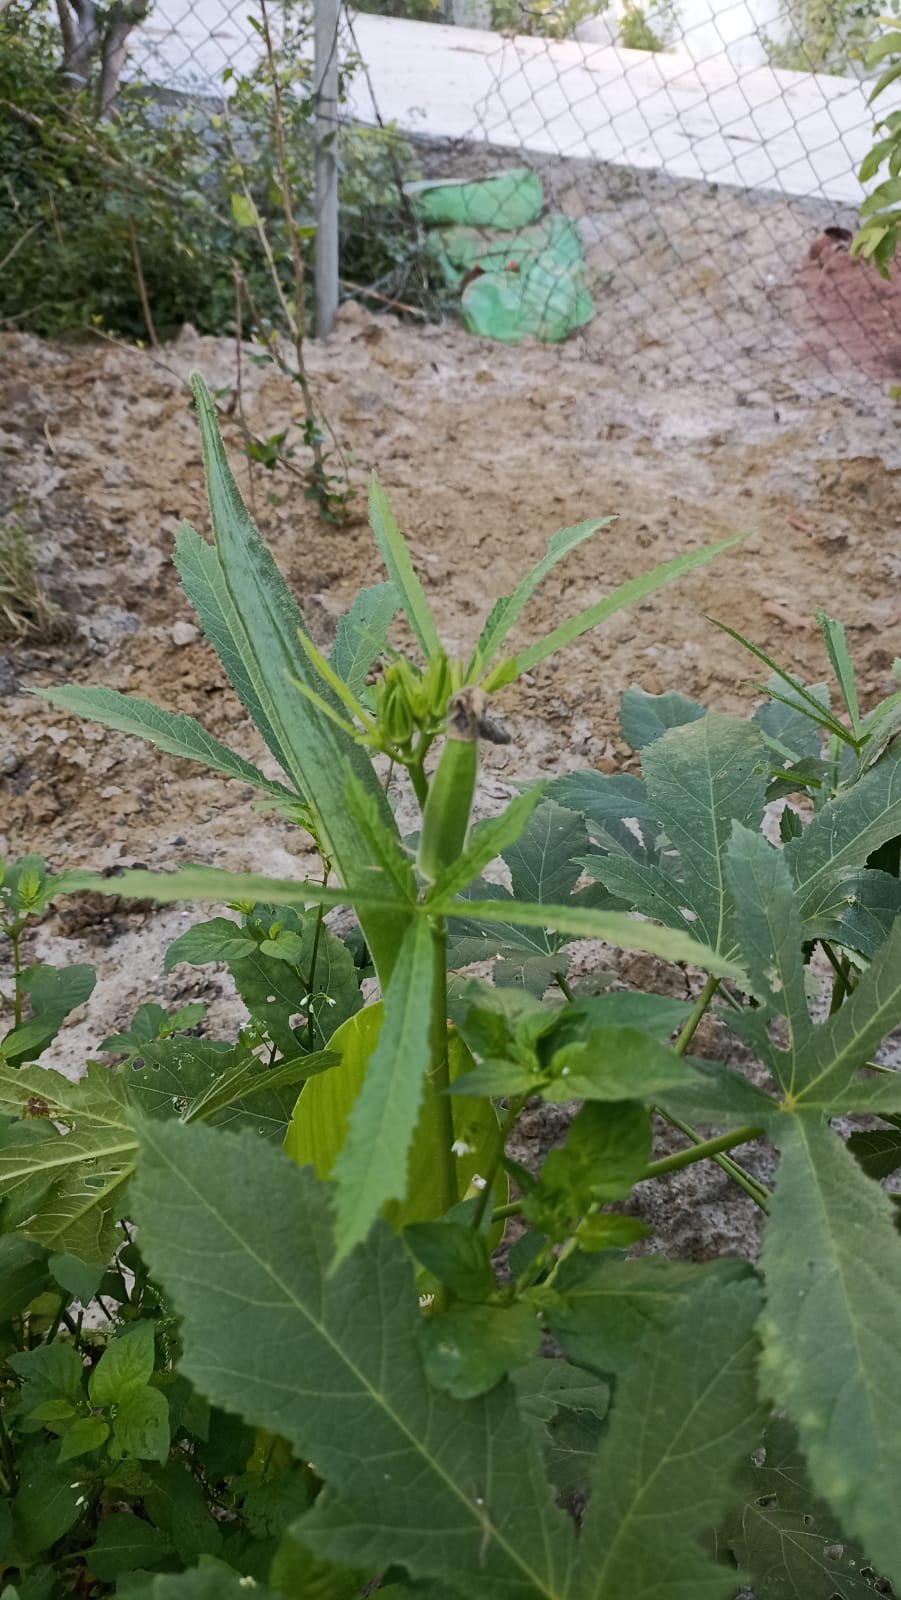
Label: Over-mature